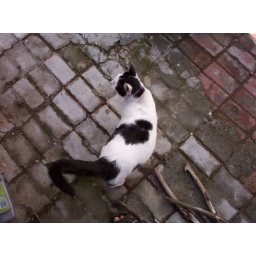
picasso white black cat by clive dobson